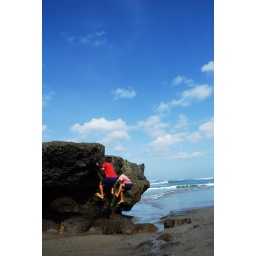
Bali boys climbing rock in Canggu Beach